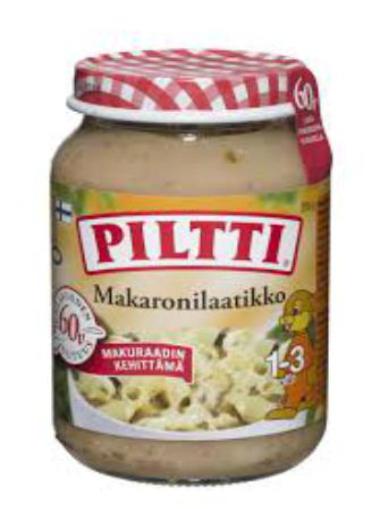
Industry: Food